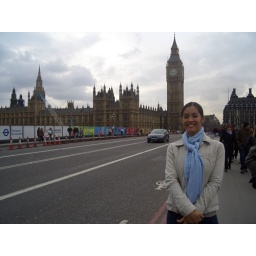
A picture of me on a bridge across the Thames river in front of Big Ben